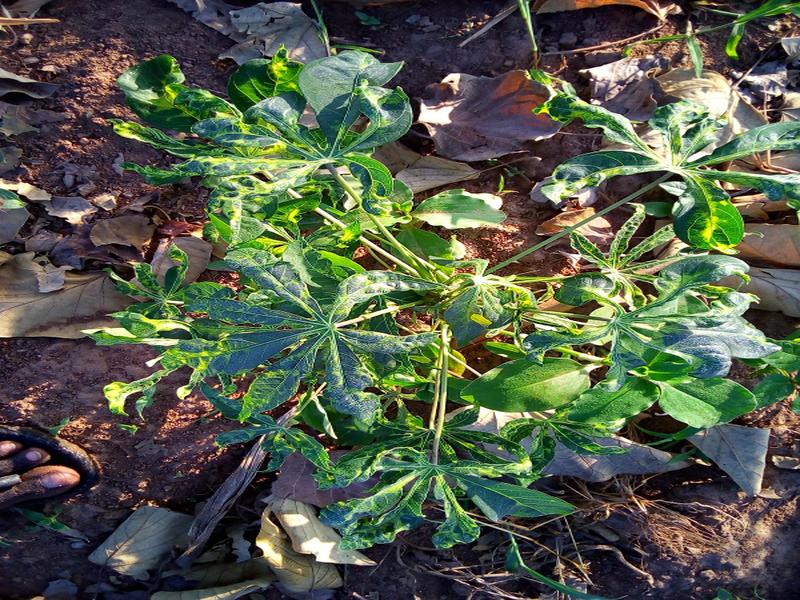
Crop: cassava
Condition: mosaic_disease